Fort Snelling

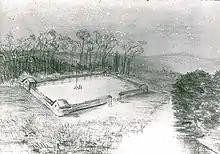
Camp New Hope 1819

Lieutenant Colonel Henry Leavenworth commanded the expedition of 5th Infantry that built the initial outpost in 1819. That cantonment was called "New Hope" and was on the river flats along the Minnesota River. Col. Leavenworth lost 40 men to scurvy that winter and moved his encampment to Camp Coldwater because he felt the riverside location contributed to the outbreak. The new camp was near a spring closer to the fortification he was constructing. That spring would be the source of drinking water to the fort throughout the 19th century. The spring held a spiritual significance to the Sioux. The post surgeon began recording meteorological observations at the fort in January 1820. The U.S. Army Surgeon General had made the recording of four weather readings every day a duty of the surgeon at every Army post. Fort Snelling has one of the longest near-continuous weather records in the country. In 1820 Colonel Josiah Snelling took command of the outpost and the fort's construction. Upon completion in 1824, he christened his work "Fort St. Anthony" for the waterfalls just upriver. That did not last long, as it was changed by General Winfield Scott to Fort Snelling in recognition of the fort's architect commander.